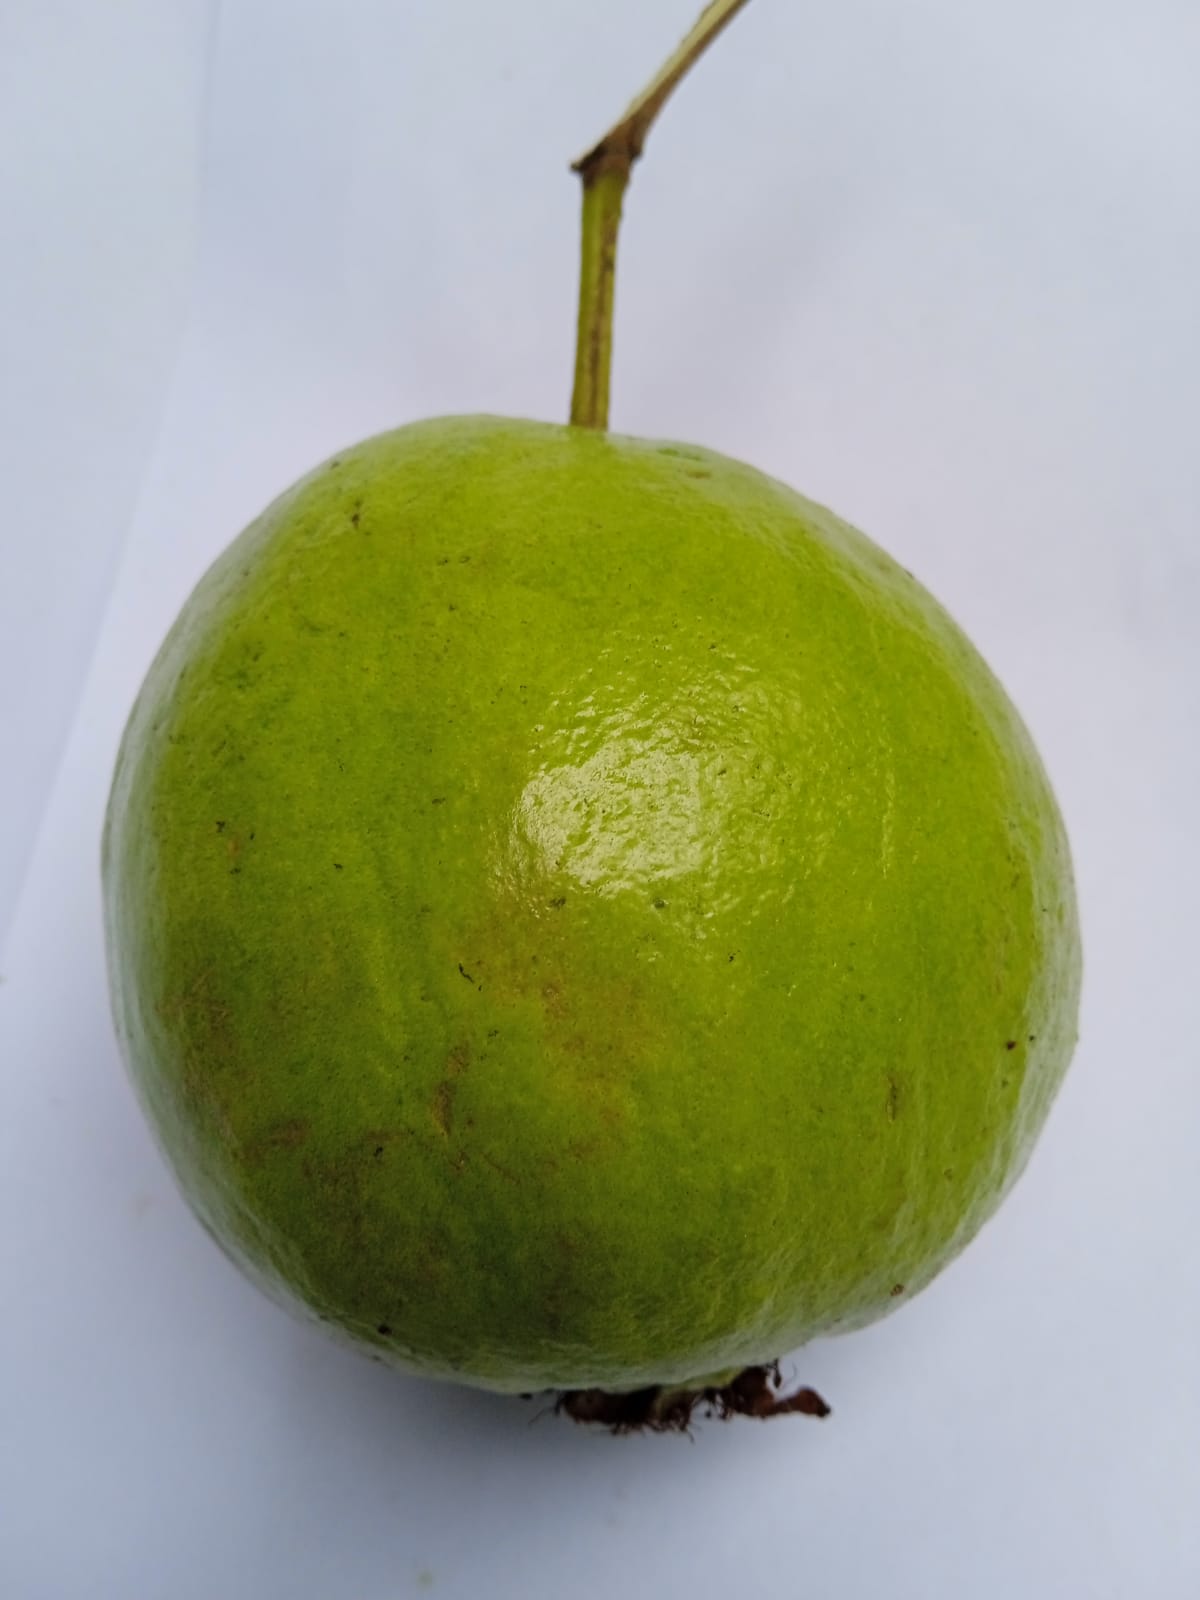
Fruit: guava
Condition: fresh